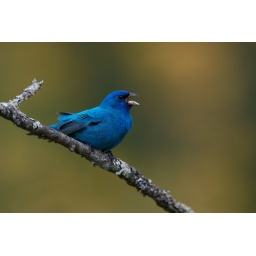
Yellow flowers over the hill provided the background.Lake Hope State ParkVinton County, Ohio